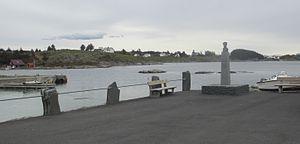
Storekalsøy ou Stora Kalsøy, est une île norvégienne du comté de Hordaland appartenant administrativement à Austevoll.